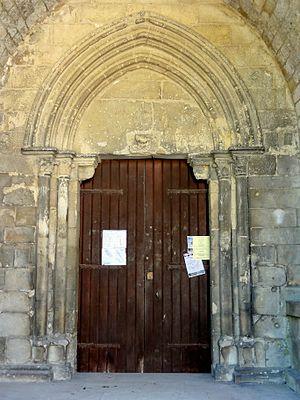
Le portail occidental, sous le porche.
L'église Saint-Vaast d'Angicourt est une église catholique paroissiale située à Angicourt, commune de l'Oise.